Georg Brückner

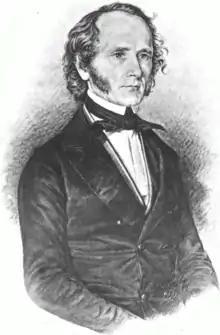

Johann Georg Martin Brückner (31 October 1800 in Oberneubrunn – 1 July 1881 in Meiningen) was a German historian and geographer.